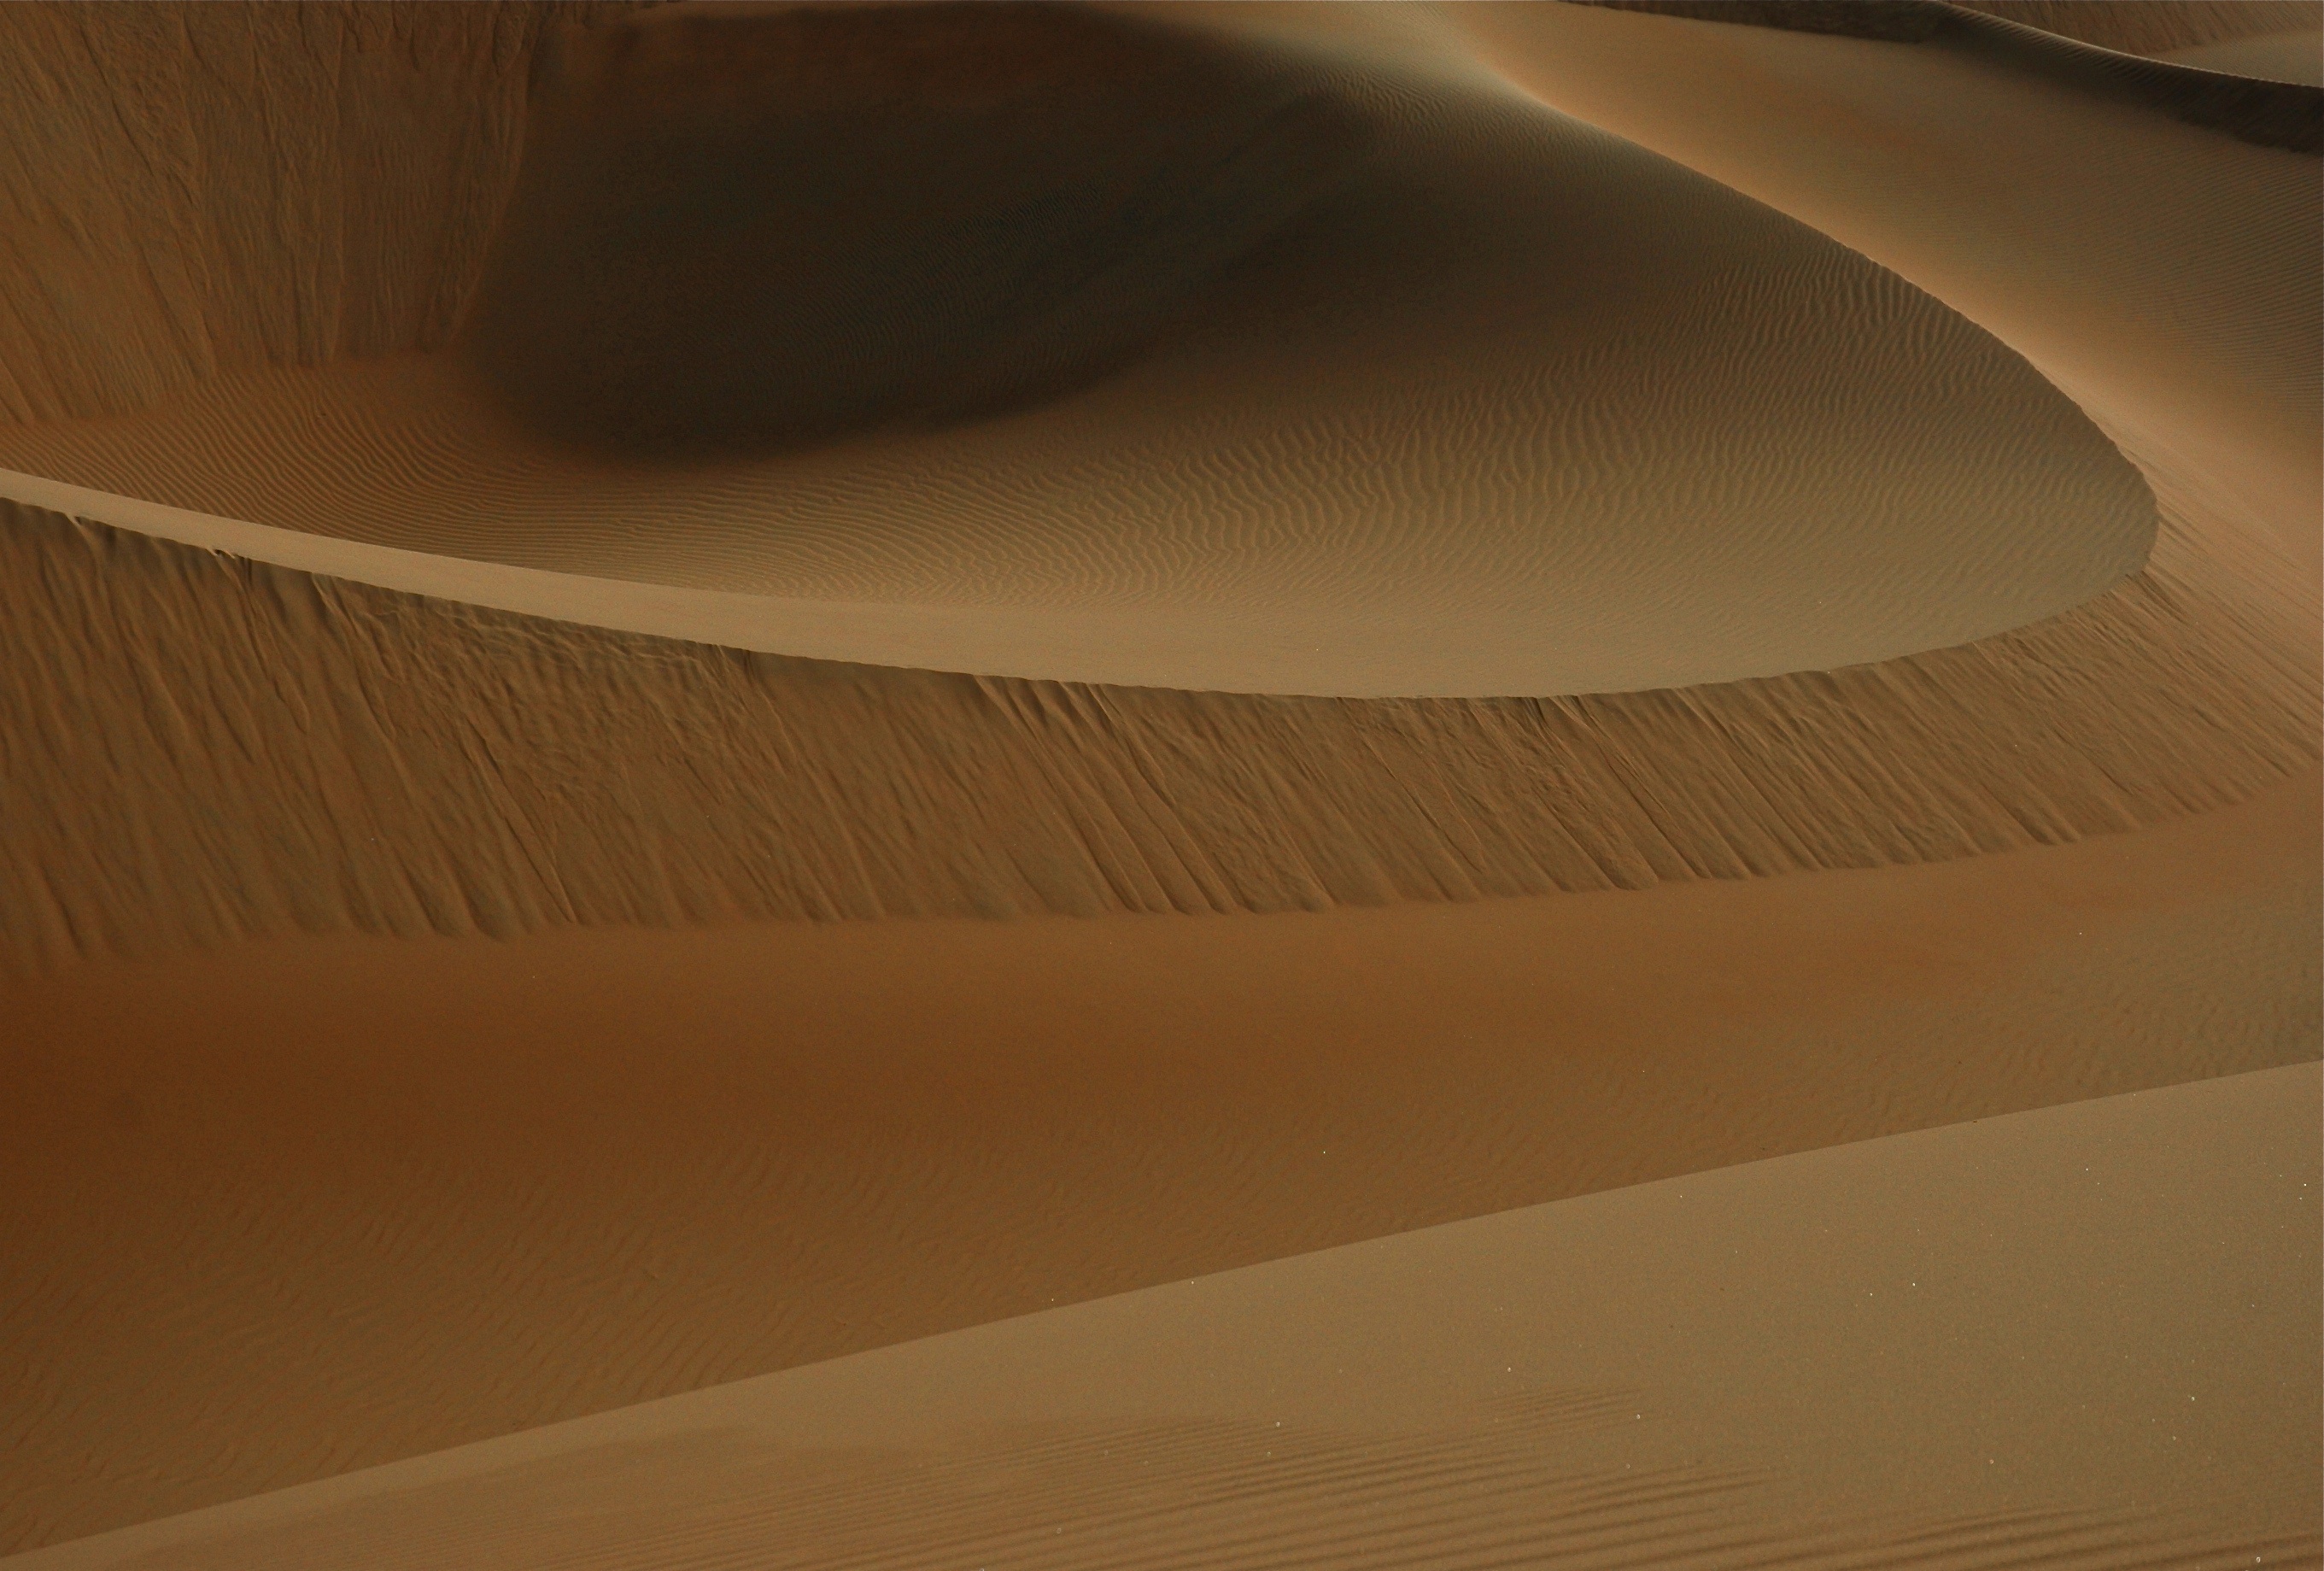
landscape, nature, sand, wing, abstract, desert, dune, barren, desolate, dry, pattern, curve, dunes, hot, habitat, shape, sahara, landform, erg, natural environment, geographical feature, aeolian landform